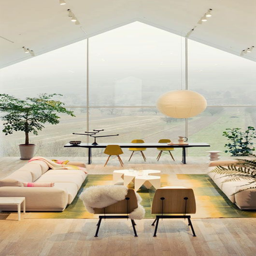
daylight and view daytime living room .